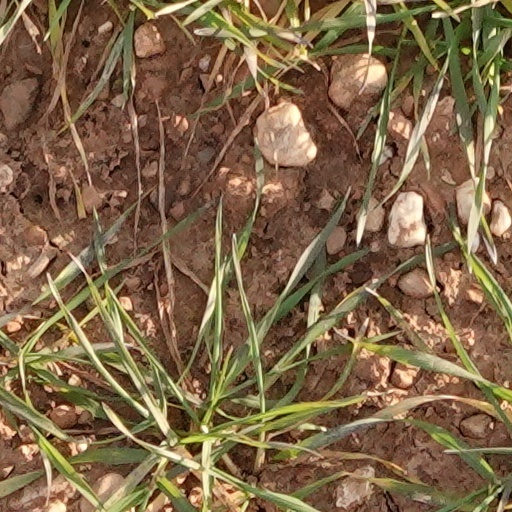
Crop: wheat